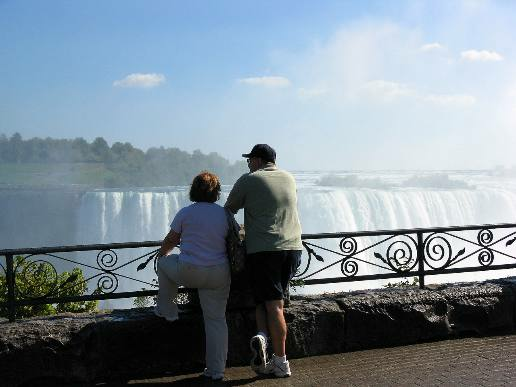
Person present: Yes